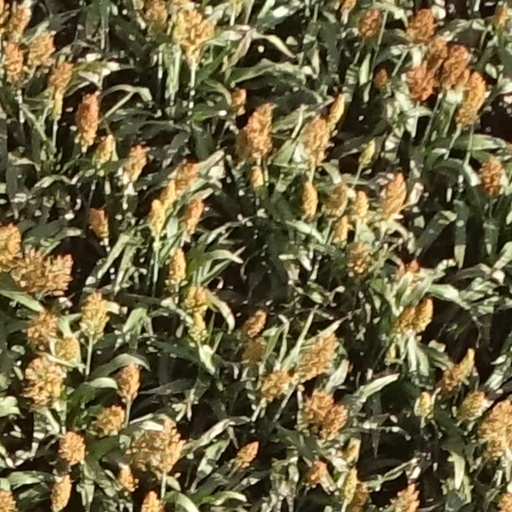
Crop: sorghum